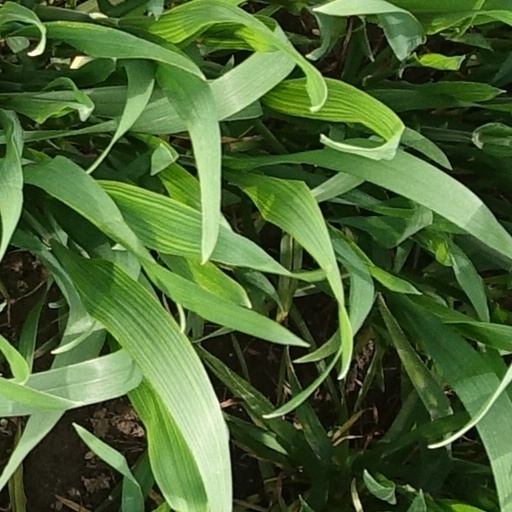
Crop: wheat